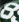
Number: 8